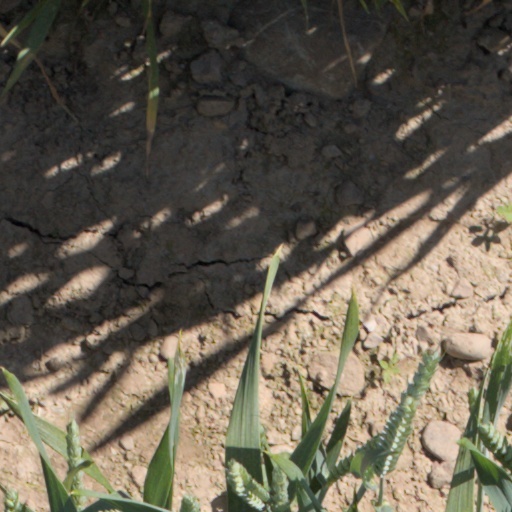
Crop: wheat